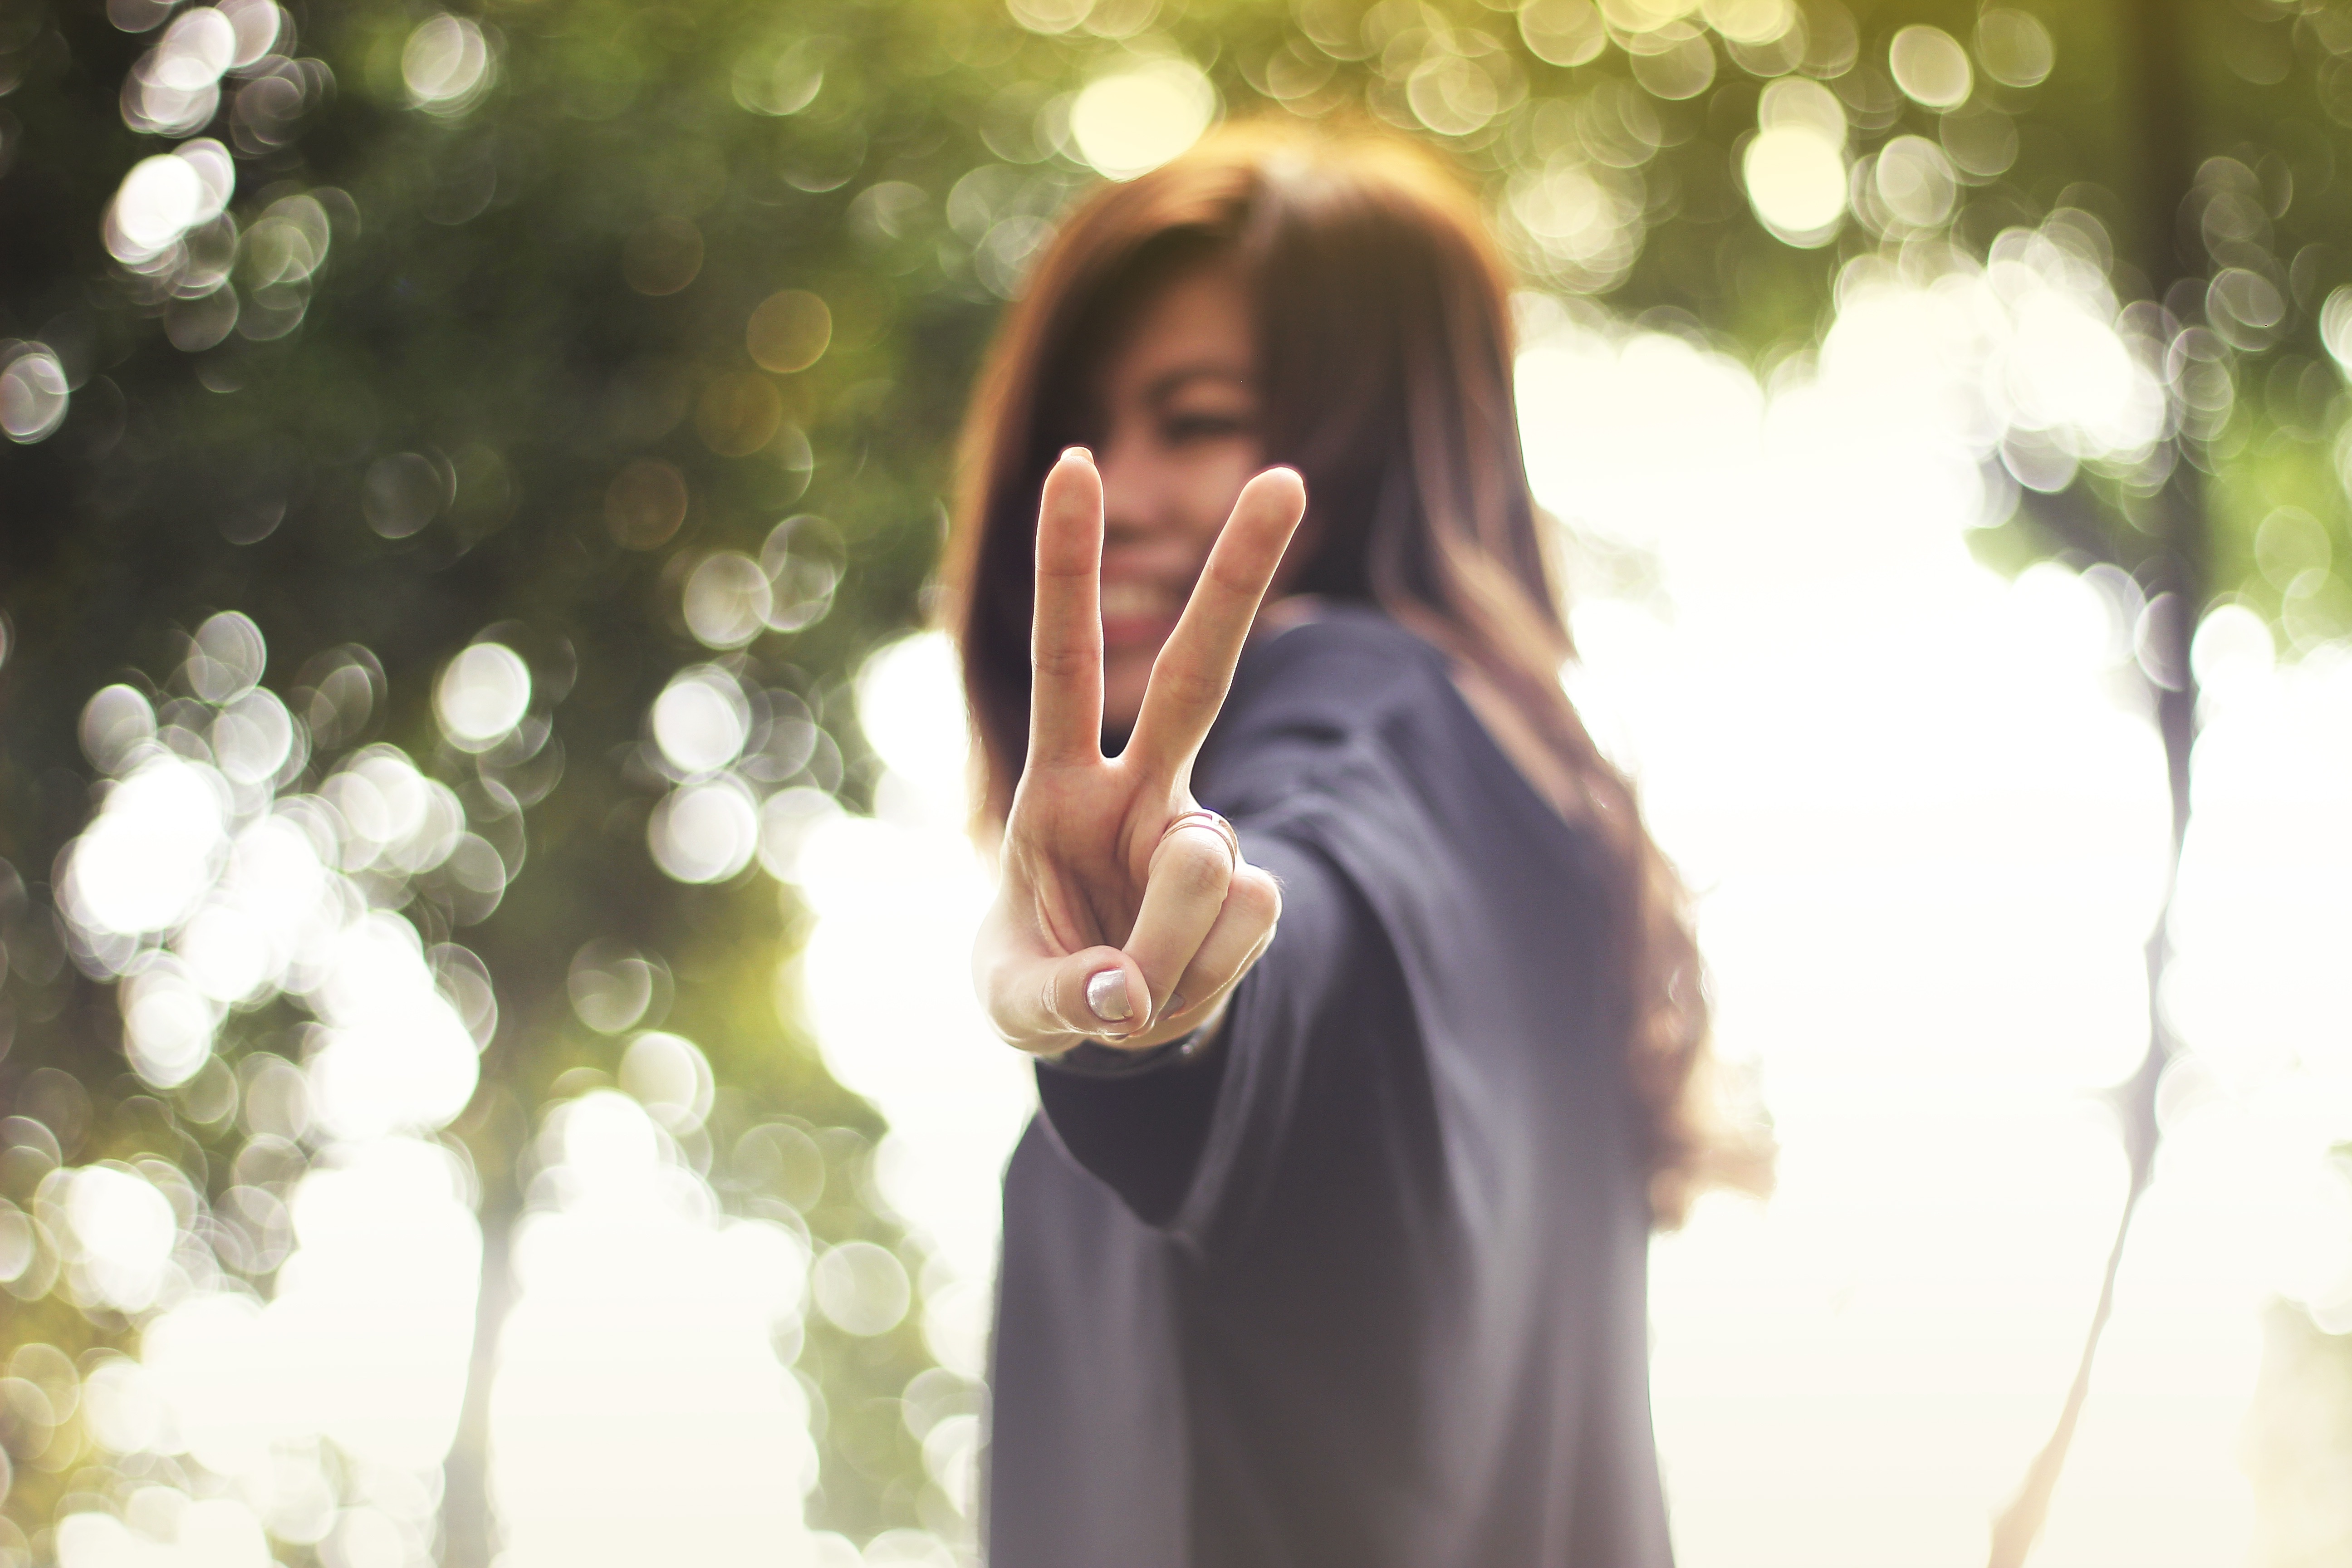
woman, photography, romance, bride, groom, ceremony, dress, photograph, interaction